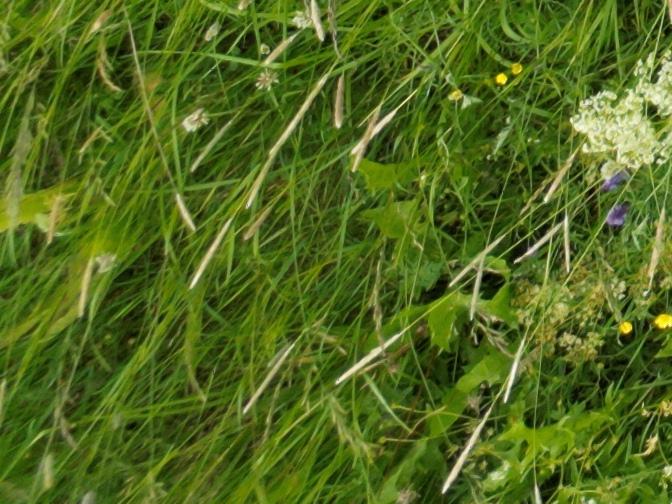
Flowers visible: yarrow flowers